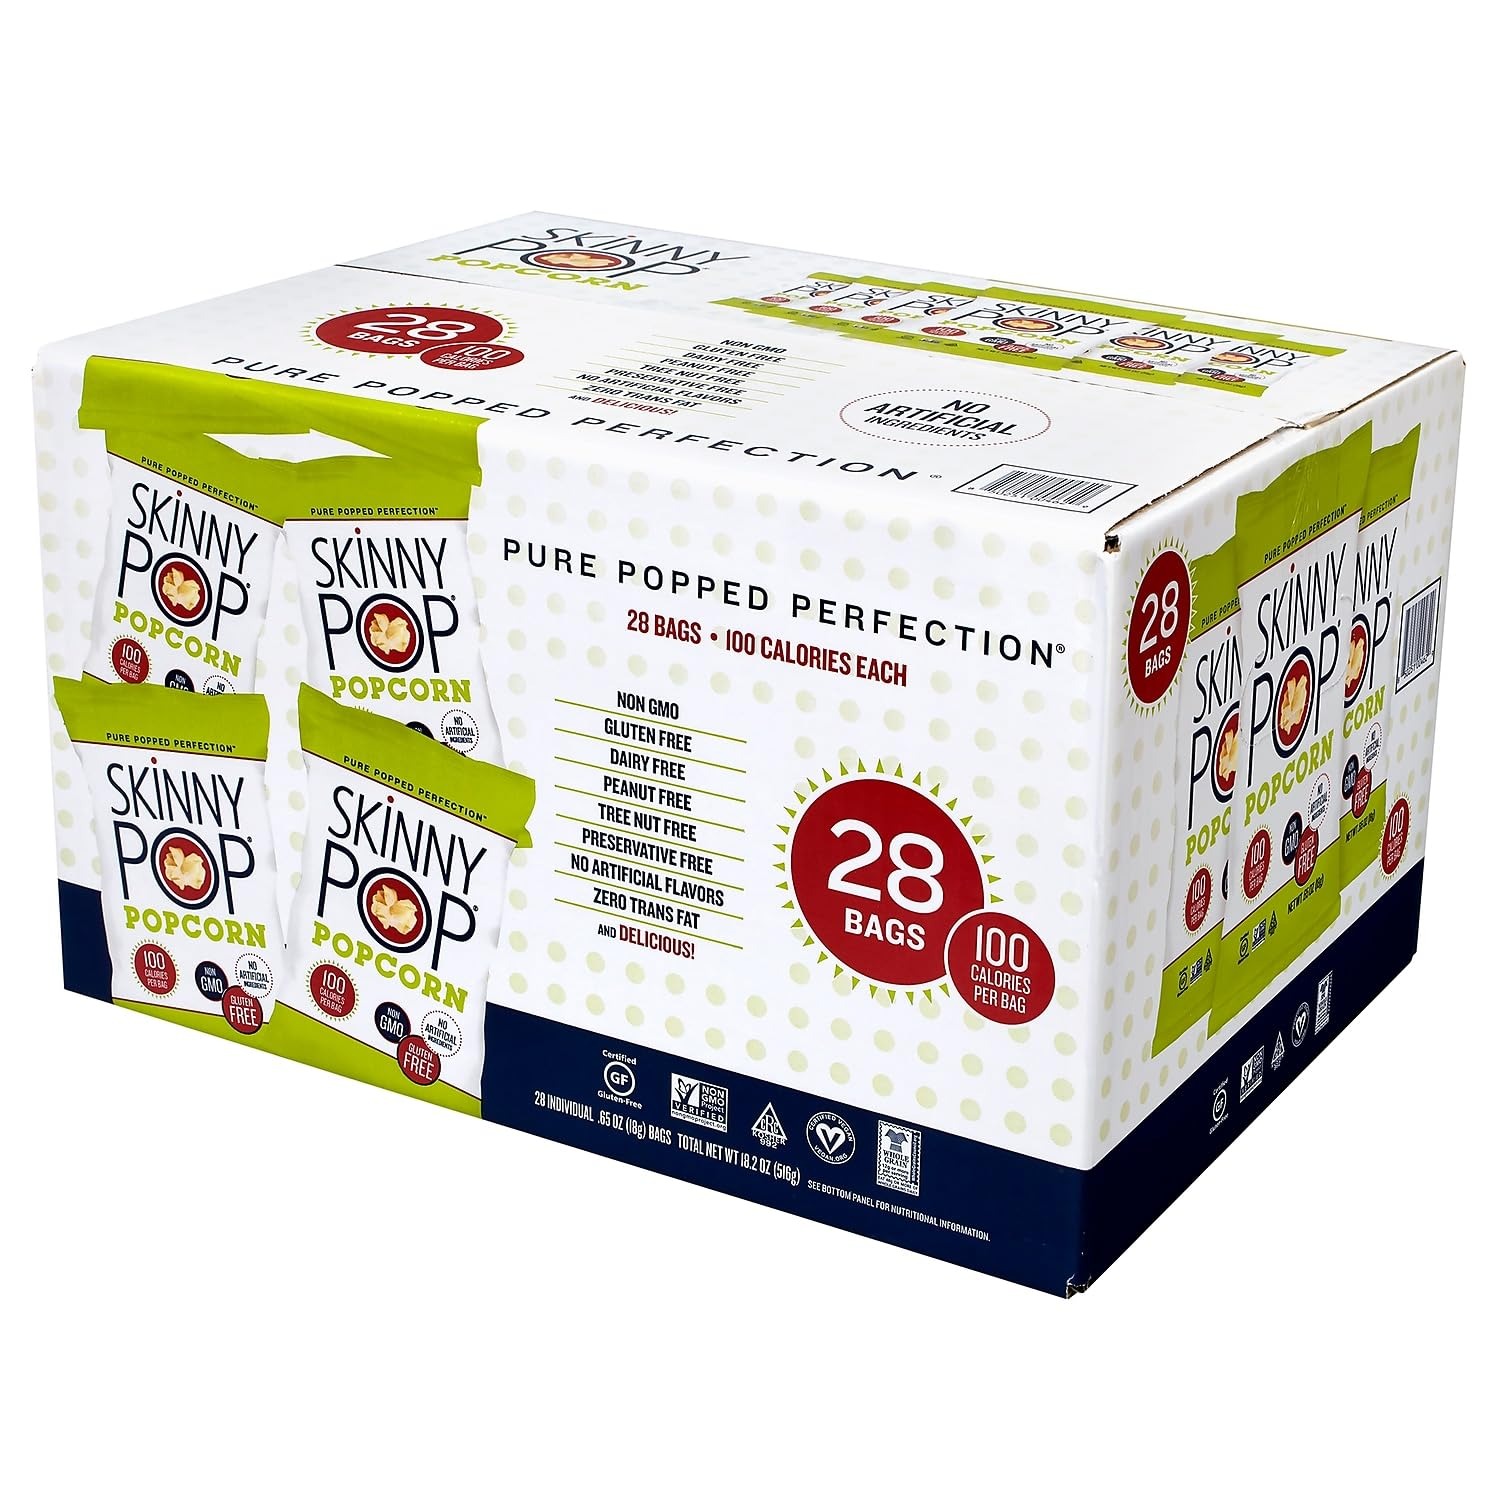
Item Name: Skinny Pop Popcorn, 0.65 oz, 28-count
Bullet Point: Kosher Gluten Free Dairy Free Non-GMO Trans Fat Free
Value: 18.2
Unit: Ounce

Price: 20.415